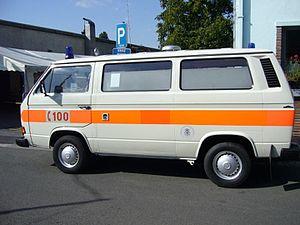
Ambulance VW Transporter des pompiers belges
En Belgique, l'aide médicale urgente est l'un des trois services d'urgence du pays avec la police et les services de sécurité civile. Elle désigne les moyens médicaux de premiers secours du Royaume. Ils sont sous l'autorité du service public fédéral Santé publique.